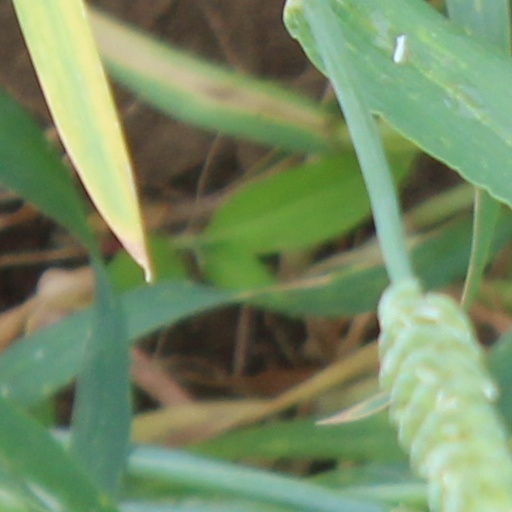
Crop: wheat